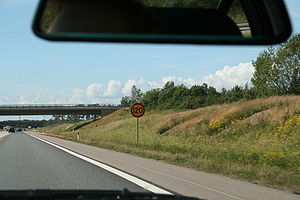
Motorvej / Hastighedsgrænser
Hastighedsgrænse i Sverige på E6 fra Helsingborg mod Göteborg
En motorvej er en vej som er forbeholdt hurtigtkørende motorkøretøjer. Motorveje har mindst to vognbaner i hver retning, og vejen kendetegnes ved, at der ikke er niveauskæringer med andre veje, jernbaner, cykelstier osv – en såkaldt facadeløs vej. I midten er vognbanerne adskilt af autoværn eller en meget bred rabat for at forhindre sammenstød med modkørende trafik. Al til- og frakørsel sker på specielle ramper, der fører bilerne op eller ned til den krydsende vej eller for enden af motorvejen, hvis den fortsættes som en anden vejtype. De fleste motorveje har desuden et nødspor i hver side til havarerede køretøjer samt nødtelefoner, hvorfra man altid kan tilkalde hjælp i forbindelse med uheld eller ulykker. Det er også muligt at bestille assistance fra en nødtelefon, hvis man er løbet tør for brændstof.